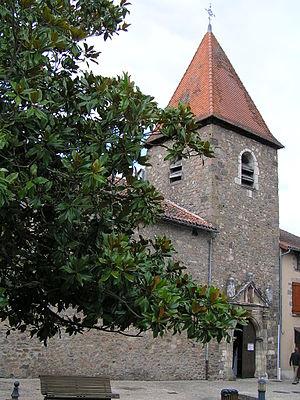
église de Chabanais
Chabanais est une commune du sud-ouest de la France, située dans le département de la Charente.